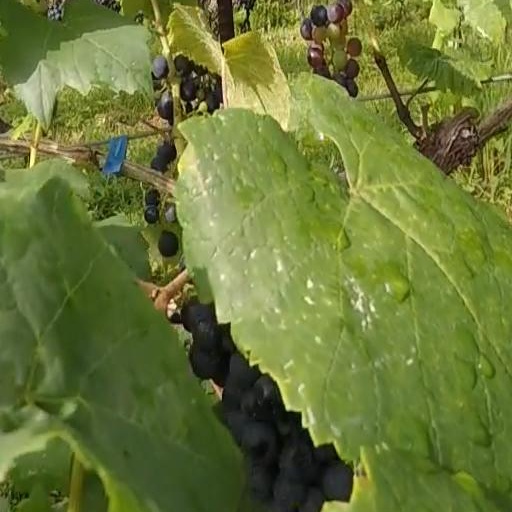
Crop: grape